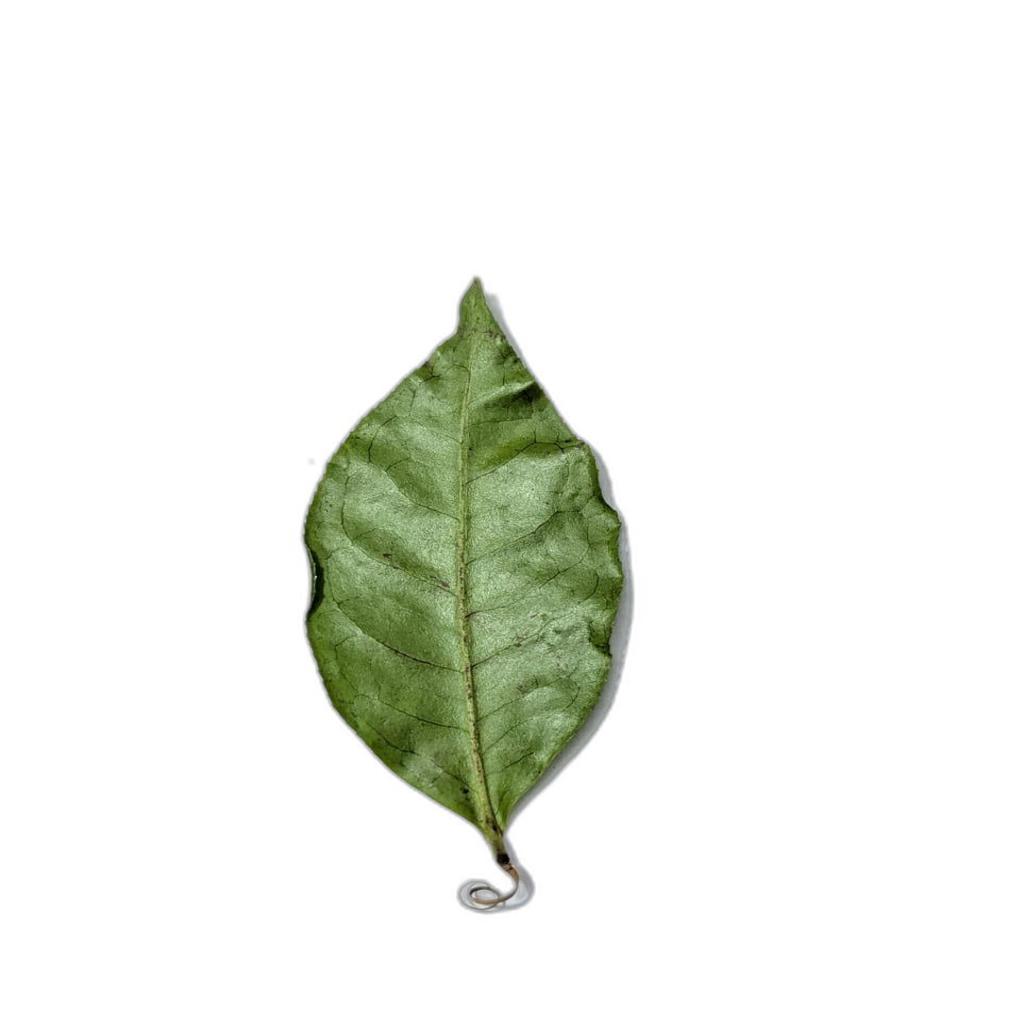
Label: Healthy